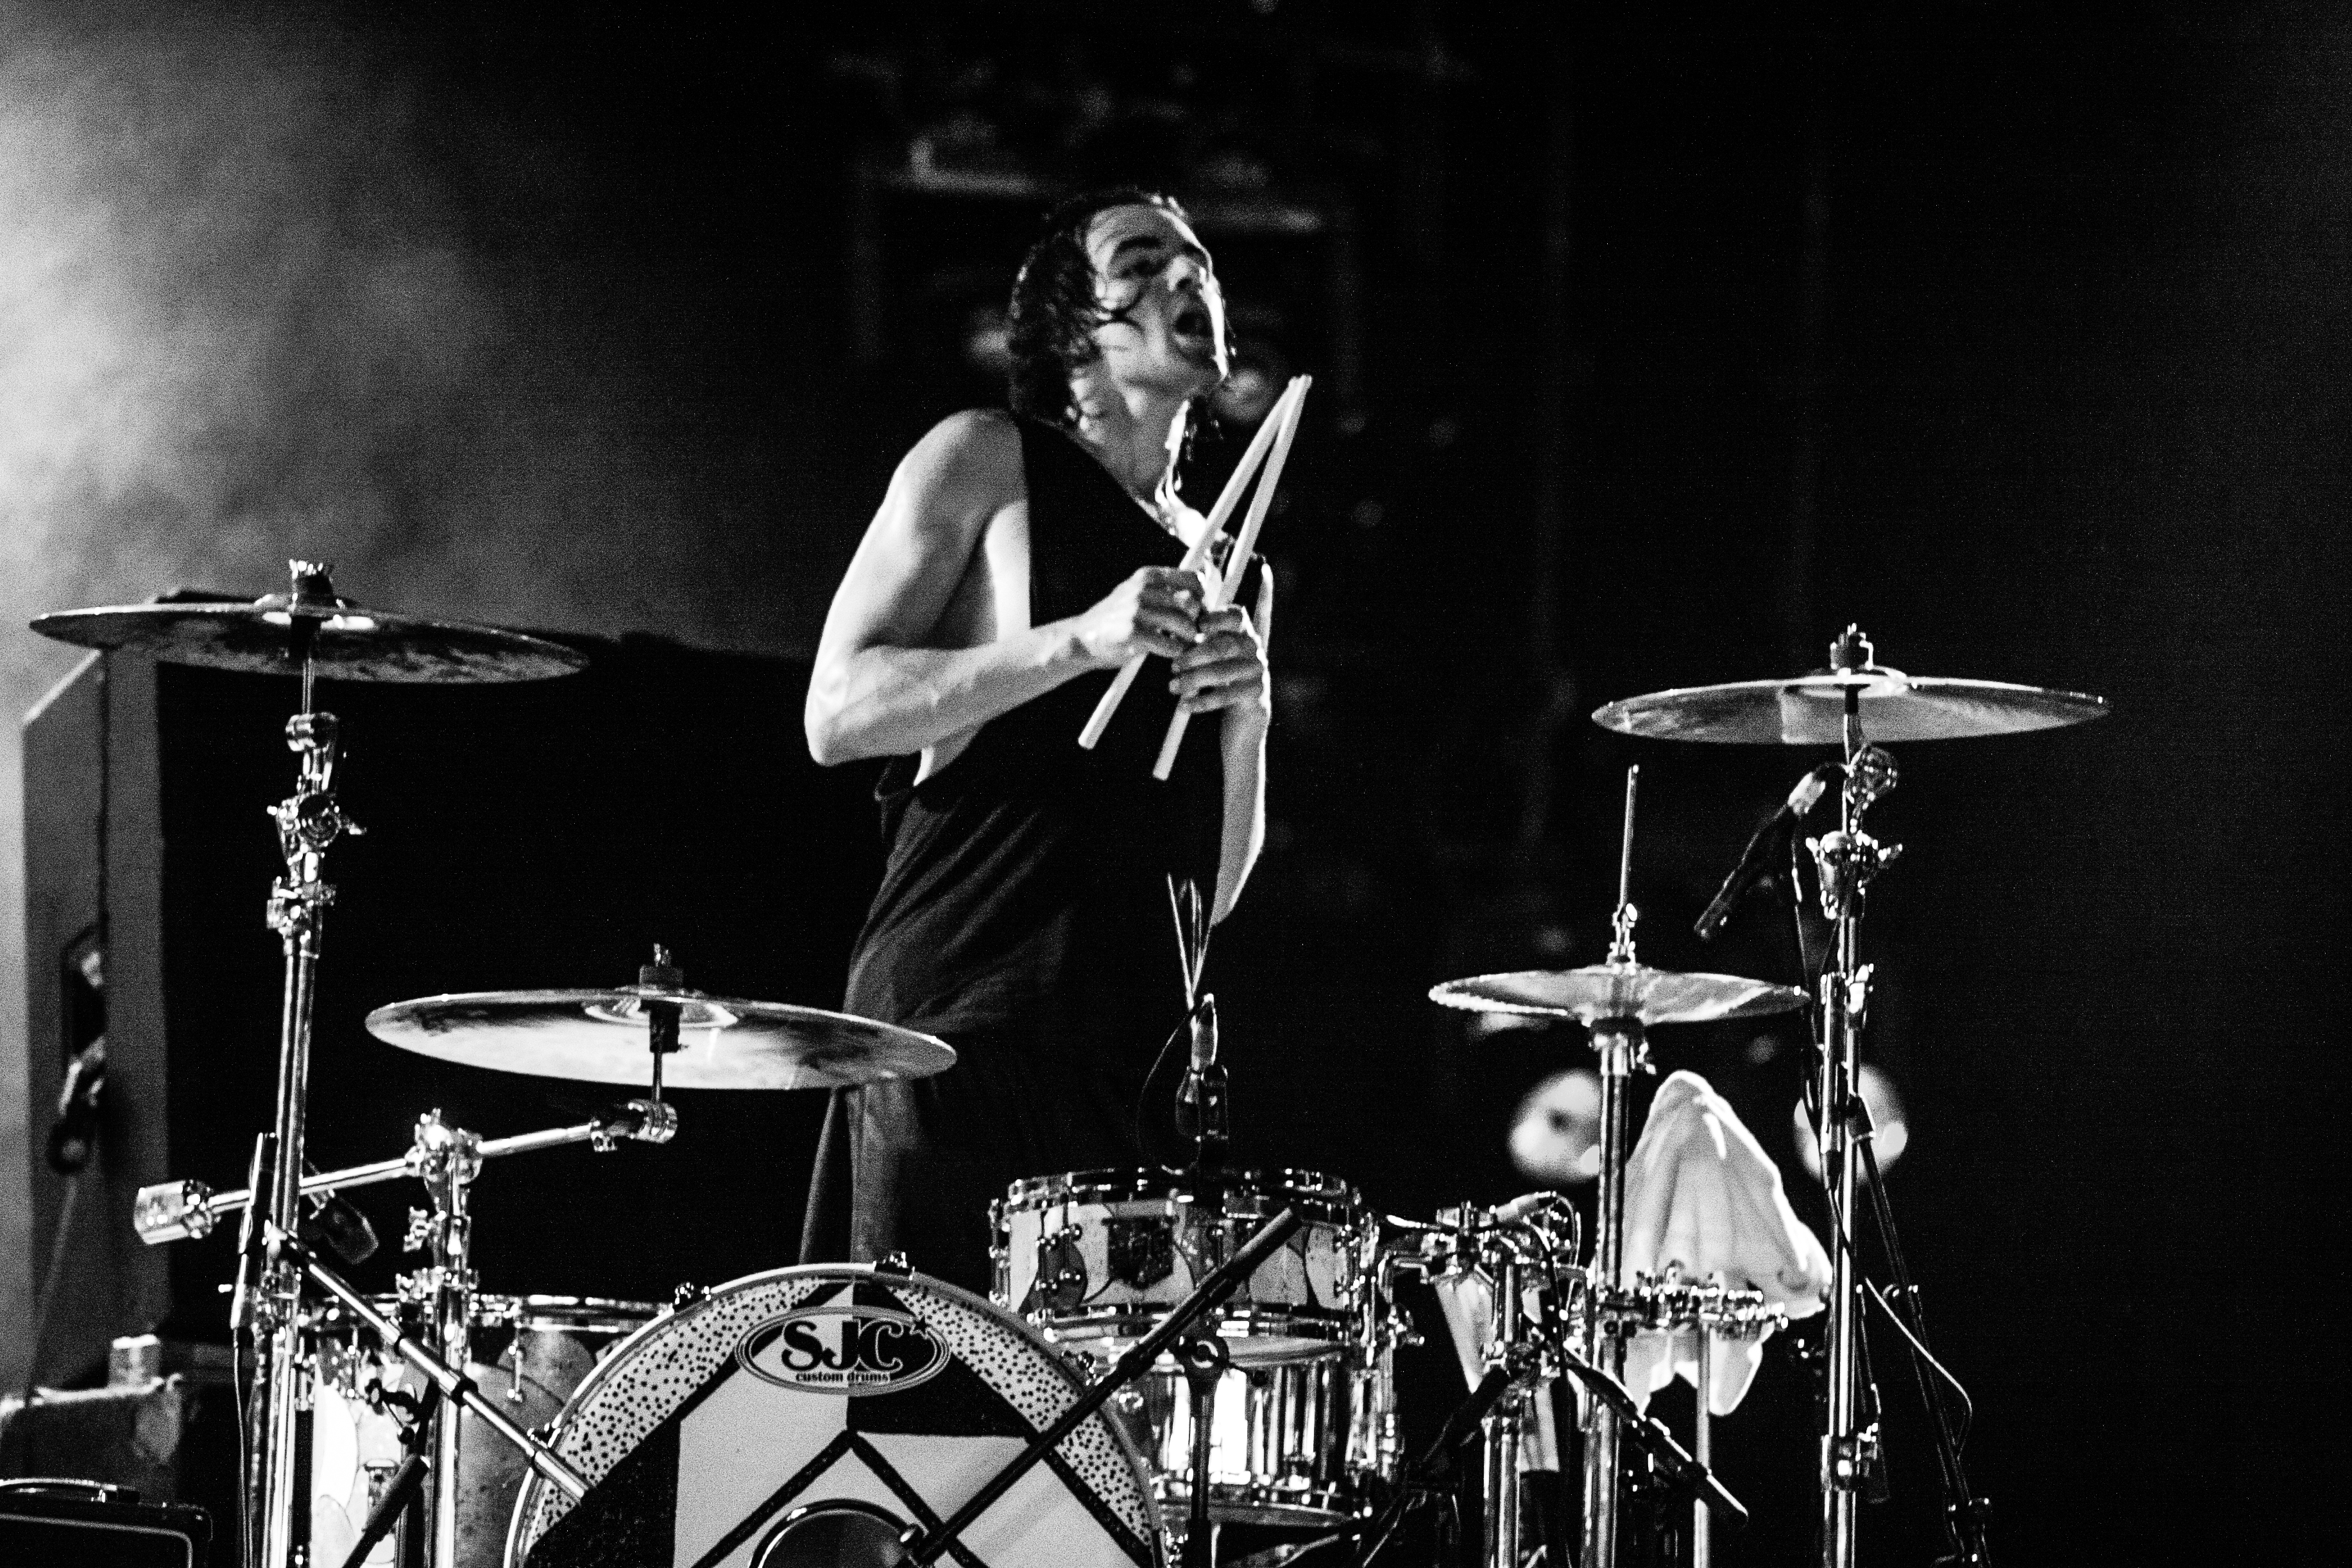
music, black and white, concert, band, live, musician, monochrome, drum, percussion, performance art, festival, gig, stage, 2012, dour, jay, weinberg, againstme, performance, bassist, singing, guitarist, drums, drummer, entertainment, performing arts, singer songwriter, rock concert, monochrome photography, skin head percussion instrument